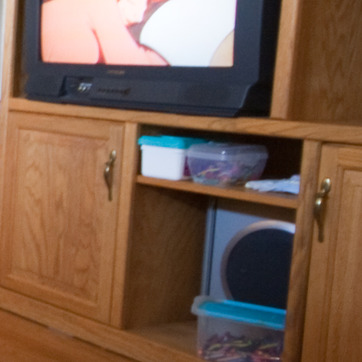
Material: plastic